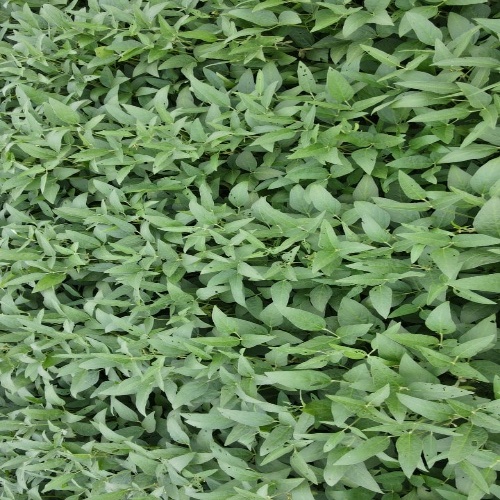
Label: Diabrotica_speciosa